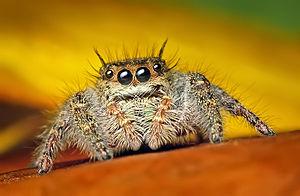
Phidippus princeps est une espèce d'araignées aranéomorphes de la famille des Salticidae.
Les Dendryphantinae sont une sous-famille d'araignées de la famille des Salticidae.